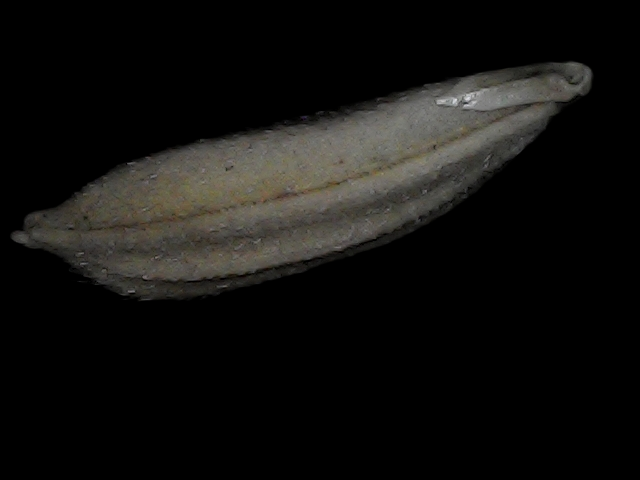
Rice variety: Bd72